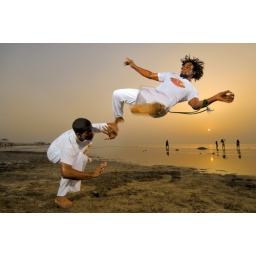
2 sb 800 shot at around sunset.. auto white balance more on the warmer side.